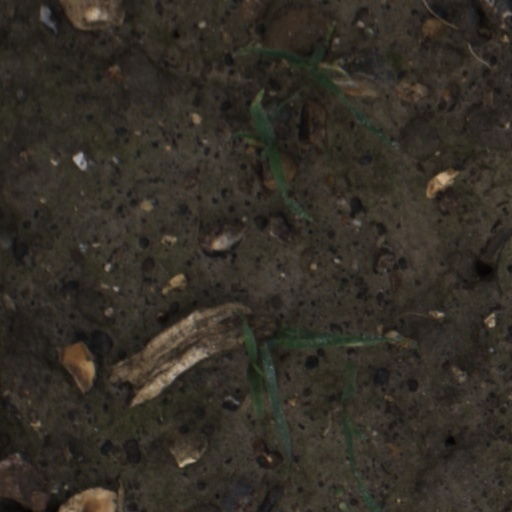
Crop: wheat